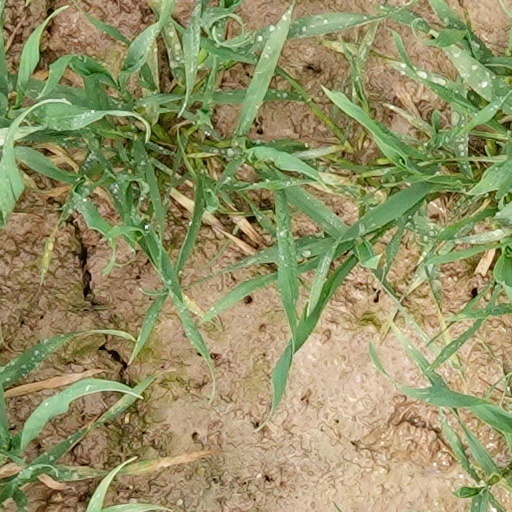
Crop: wheat